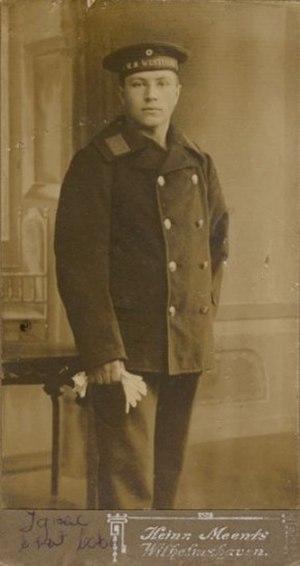
La bataille du Jutland est la plus grande bataille navale de la Première Guerre mondiale et probablement l'une des plus complexes de l'histoire. Elle opposa pendant deux jours la Royal Navy britannique à la Kaiserliche Marine en mer du Nord, à 200 km au nord-ouest de la péninsule danoise du Jutland en mai-juin 1916.